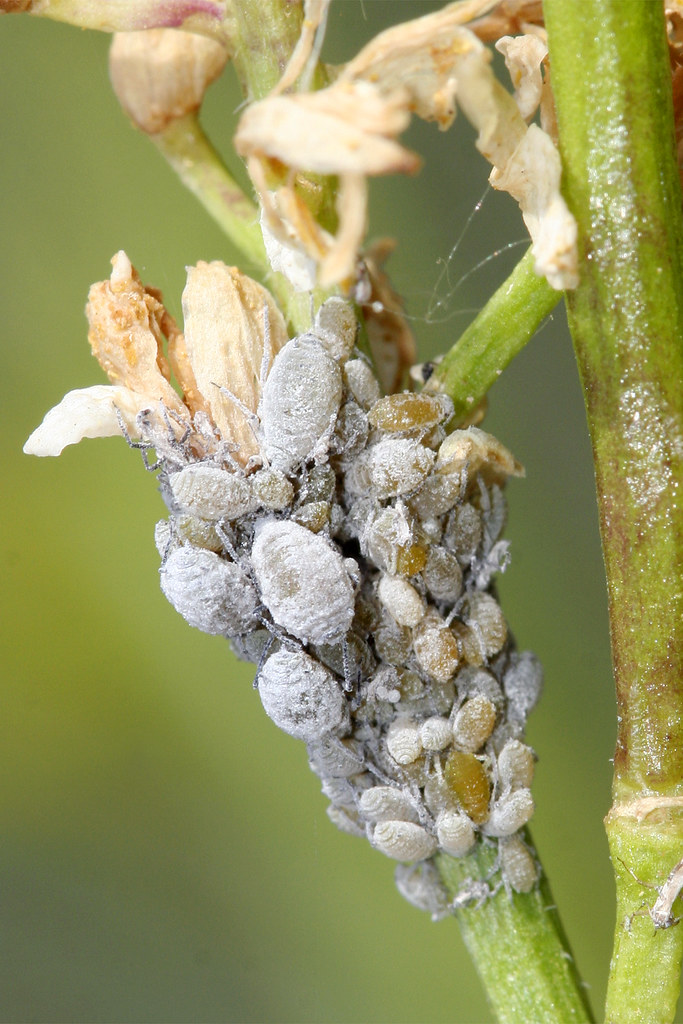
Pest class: cabbage_aphid